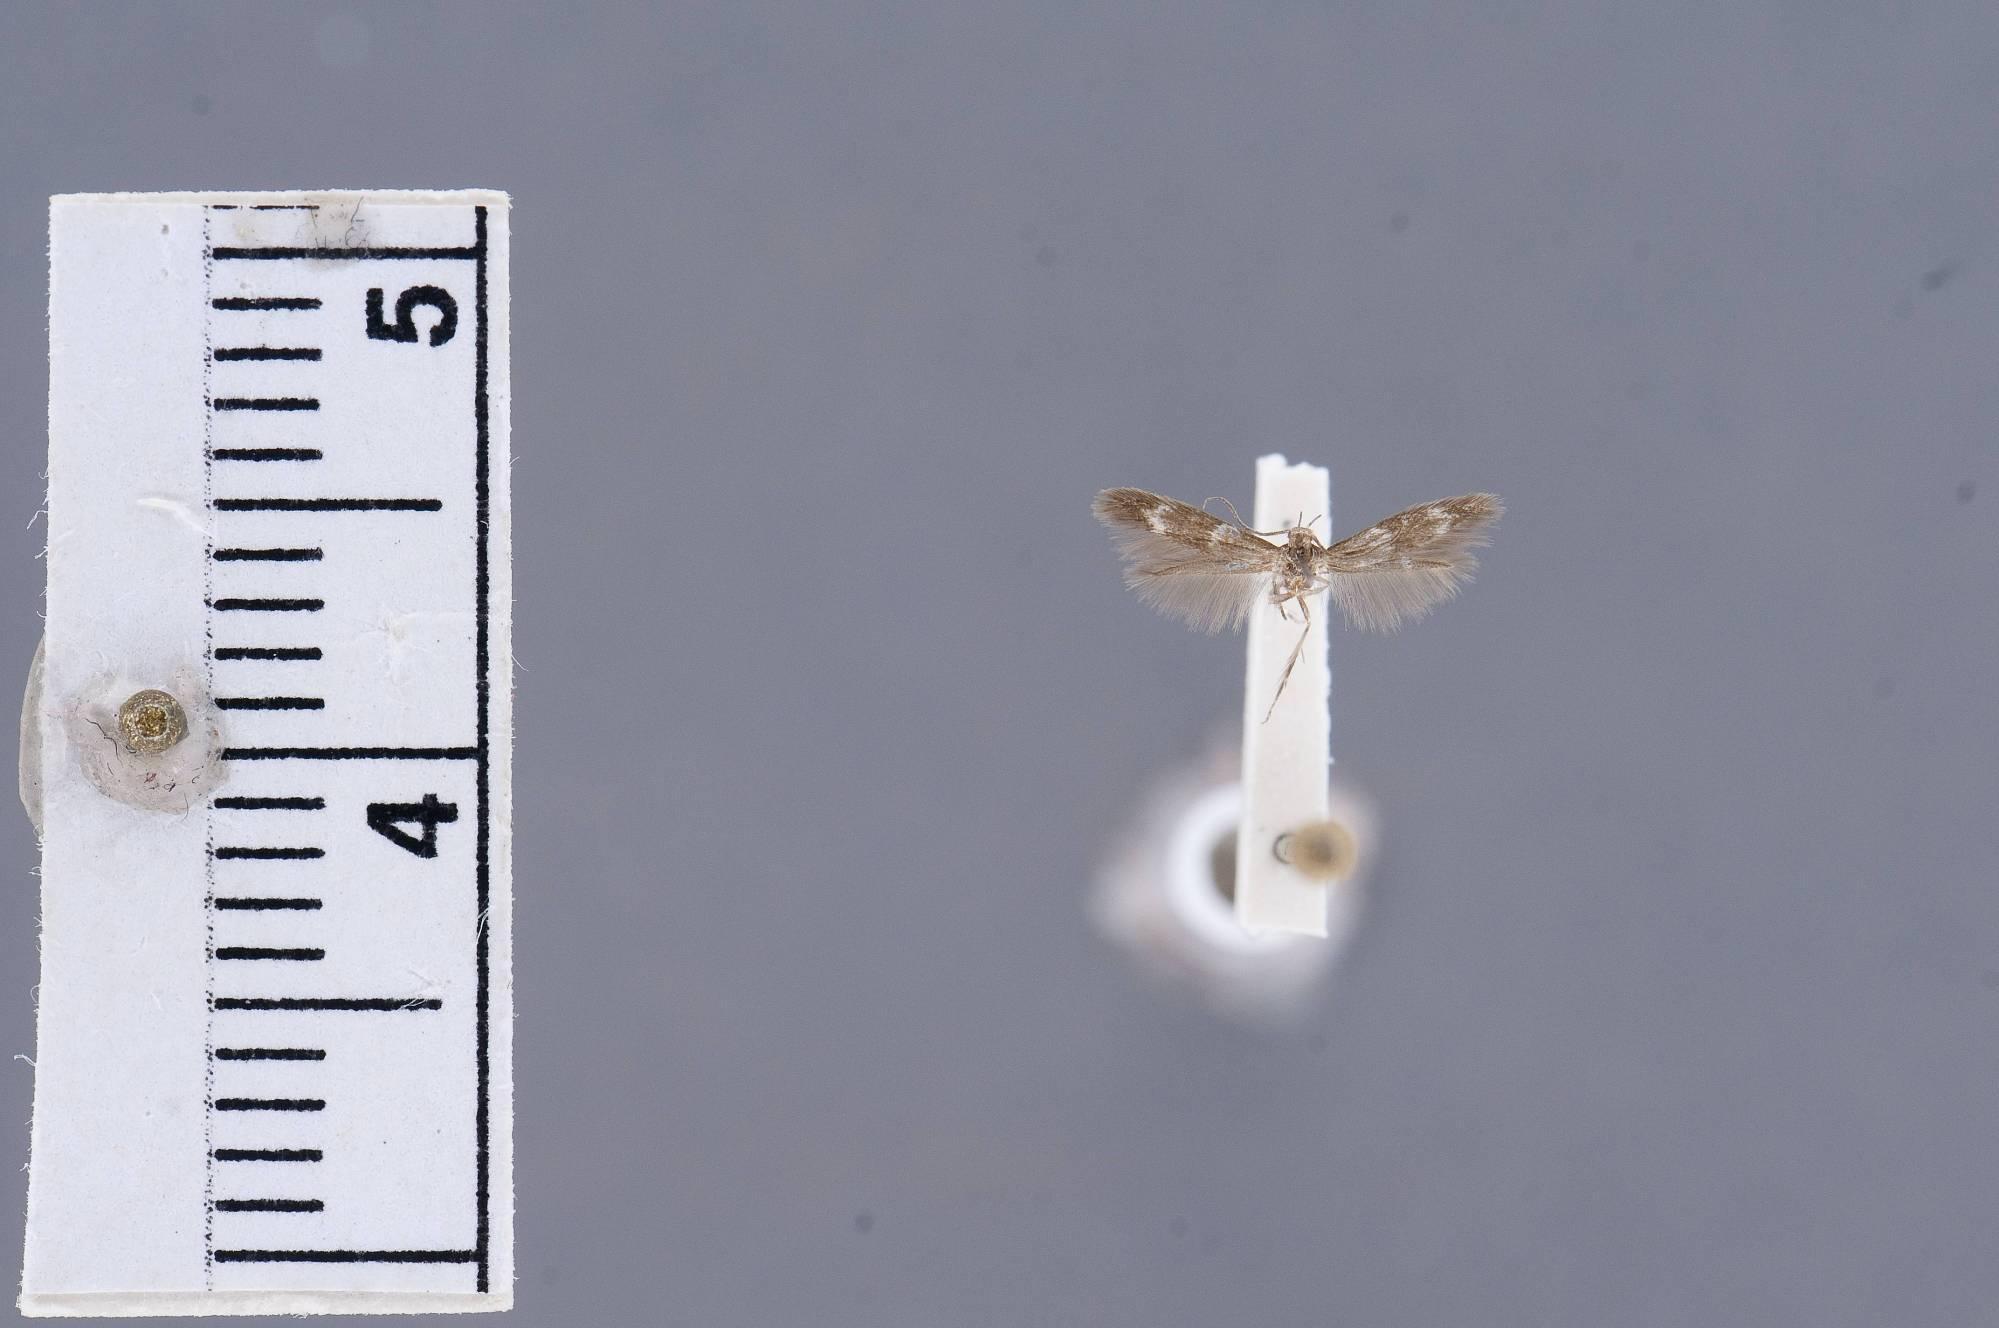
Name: Elachista amrodella
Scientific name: Elachista amrodella Kaila, 1999
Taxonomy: Animalia, Arthropoda, Insecta, Lepidoptera, Glossata, Elachistidae, Elachistinae
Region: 3536
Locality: Cottonwood Pass, Chaffee, Colorado, United States
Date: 18 Jul 1982